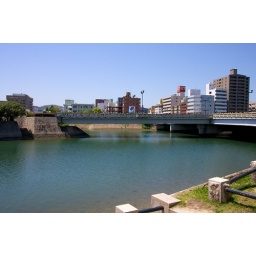
Bridge near the A-Bomb Dome, The yellow spots are school children's hats